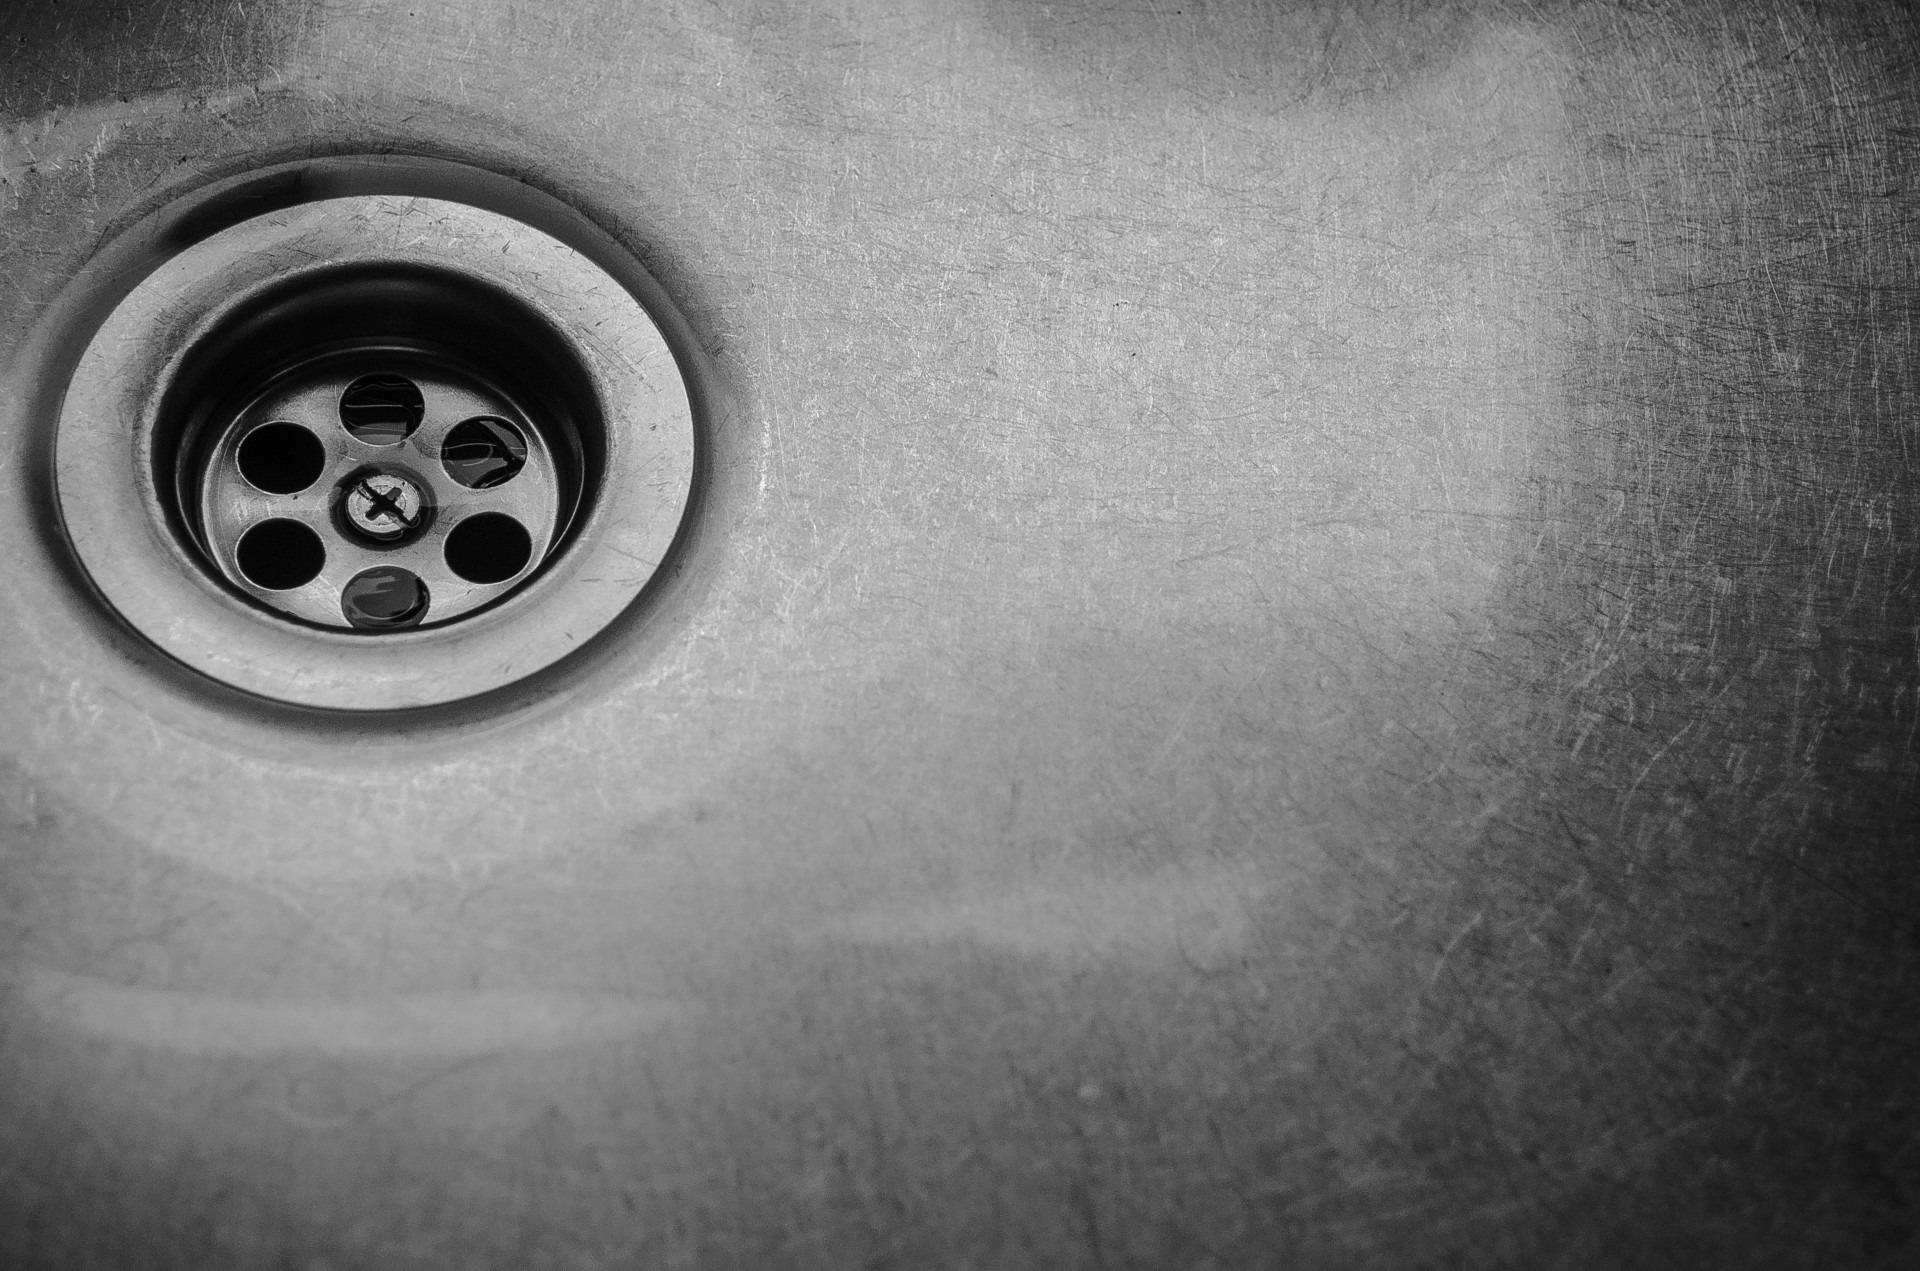
water, liquid, light, black and white, white, photography, wheel, wet, steel, stream, flow, flowing, metal, kitchen, wash, darkness, sink, black, monochrome, circle, close up, waste, basin, shiny, shape, stainless, plug, macro photography, monochrome photography